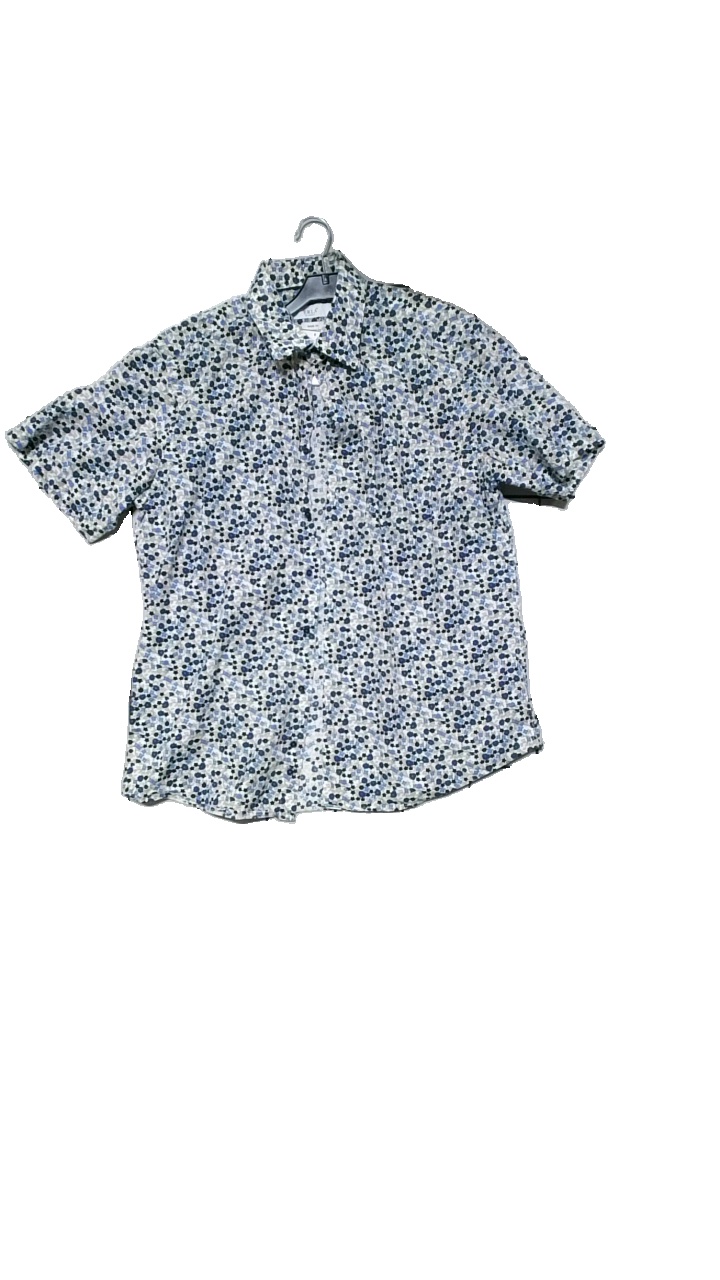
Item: Shirt (Men)
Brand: Erla Of Sweden
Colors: Blue, White, Multicolor
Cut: Regular
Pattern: Floral print
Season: Summer
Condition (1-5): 4
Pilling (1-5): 4
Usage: Reuse
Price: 50-100